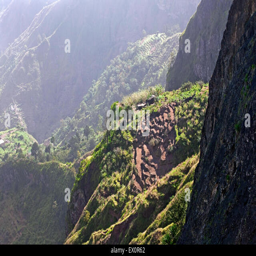
little terraced fields on mountain slope on the island